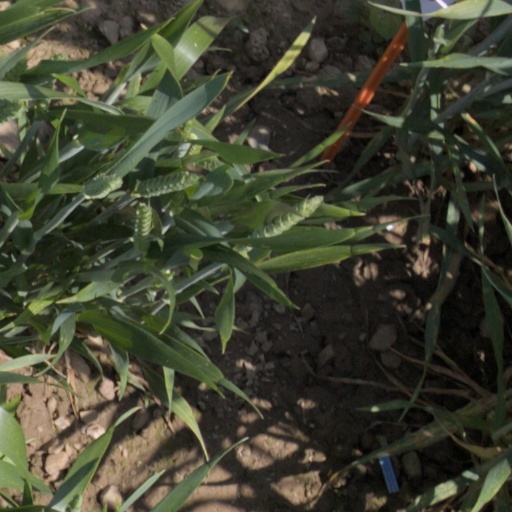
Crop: wheat